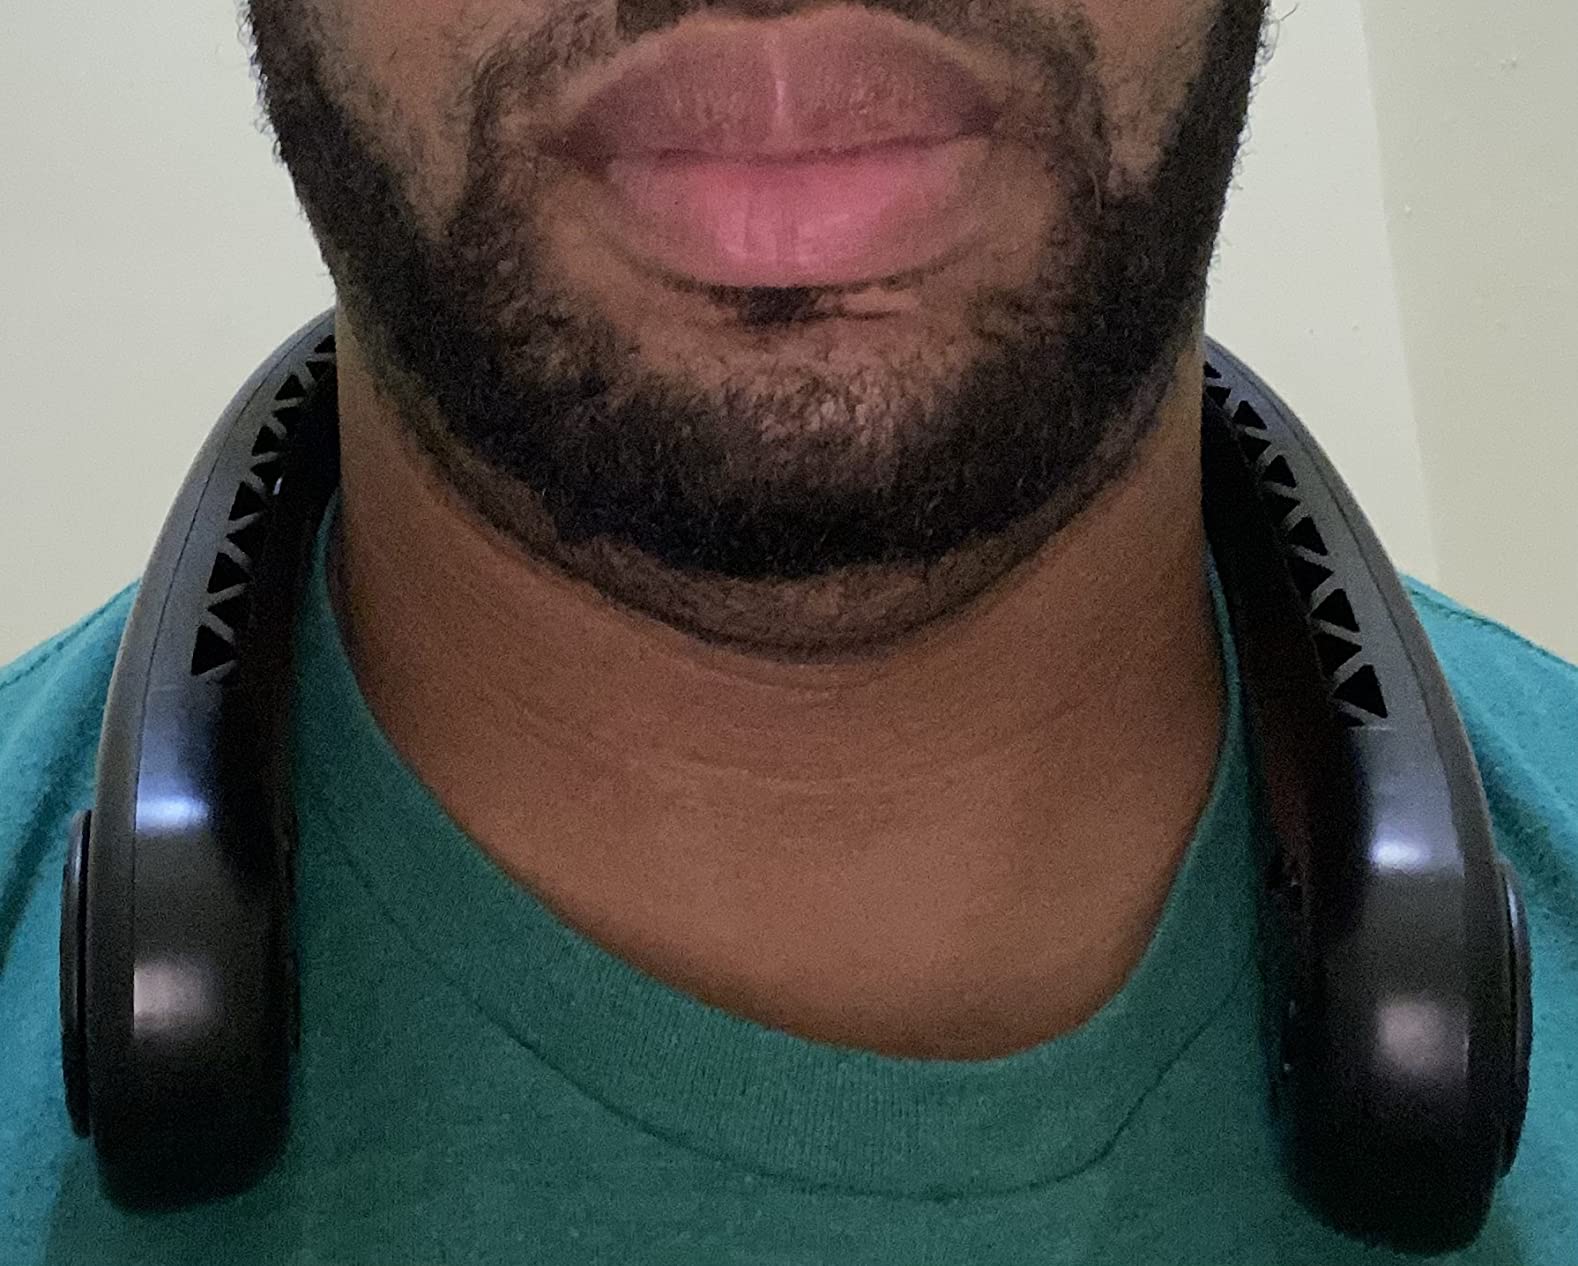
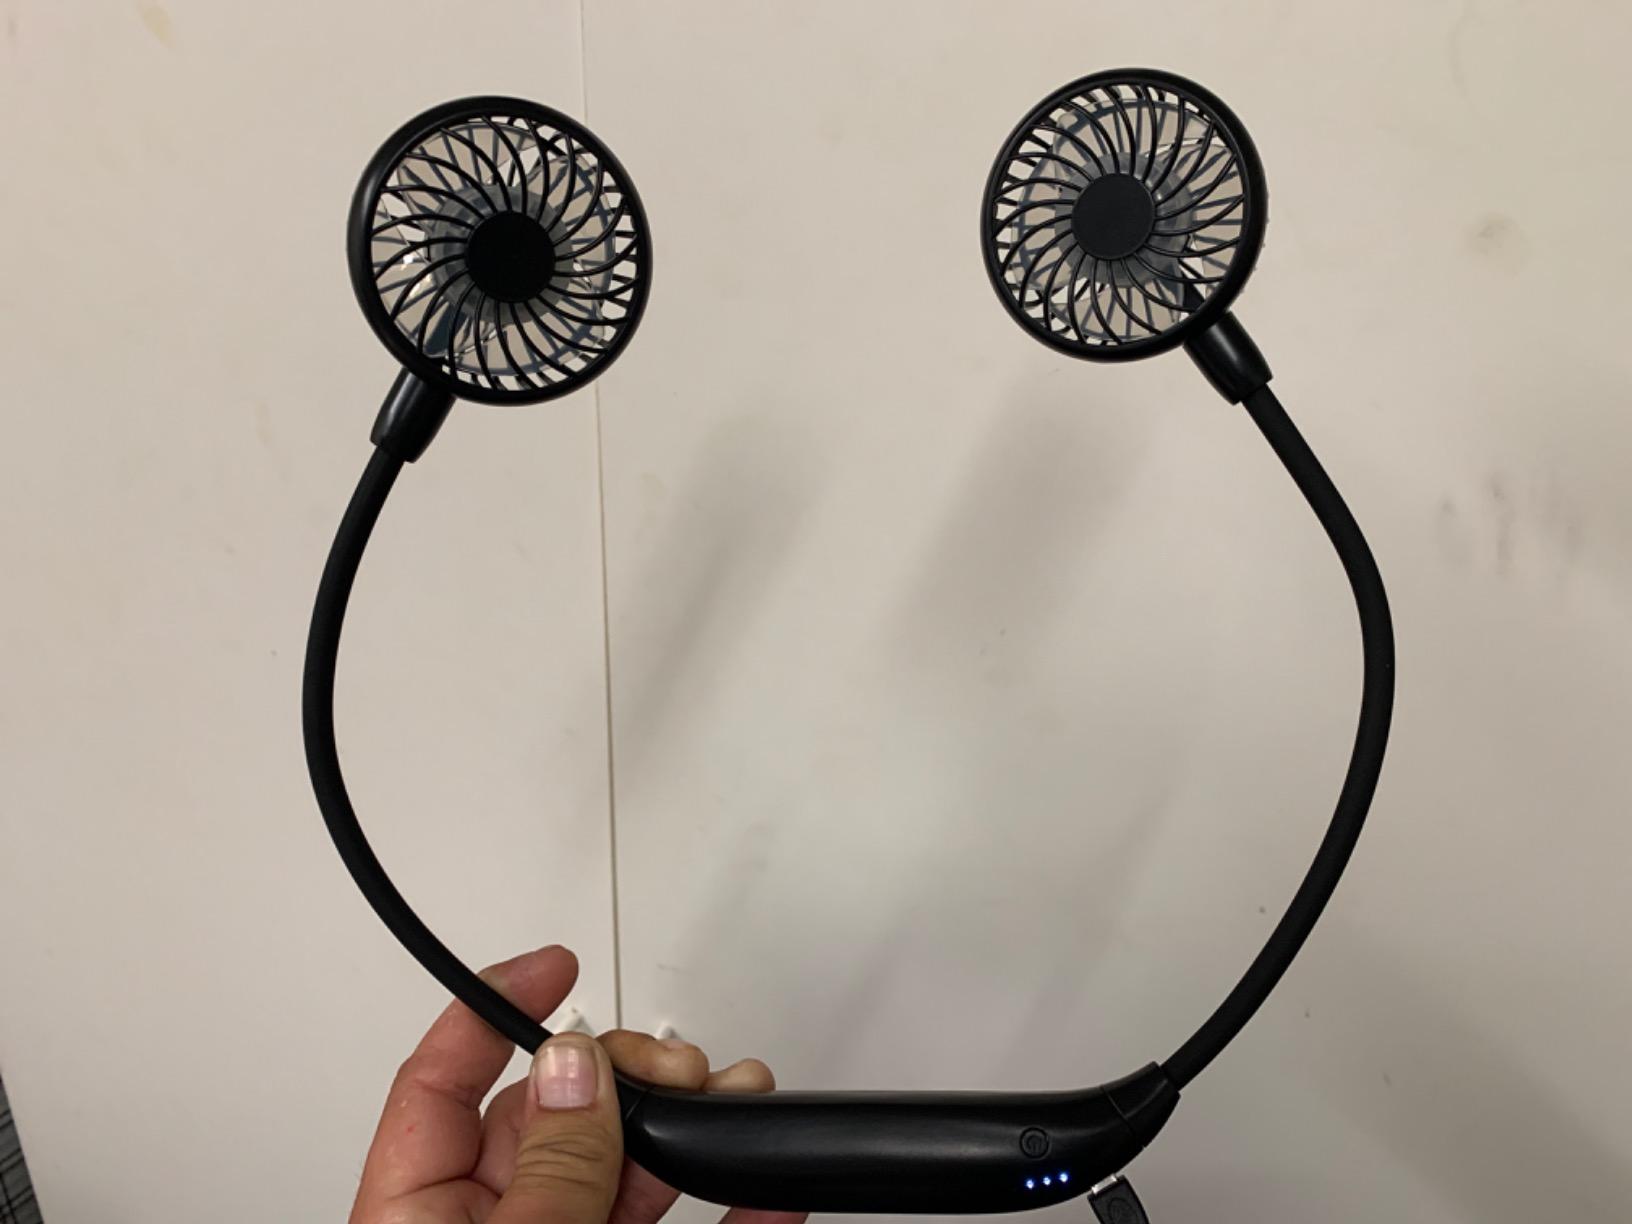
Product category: fan
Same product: no